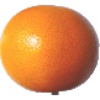
Label: pink_grapefruit